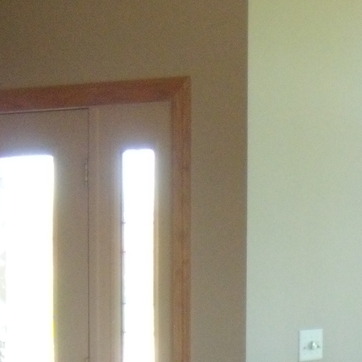
Material: wood